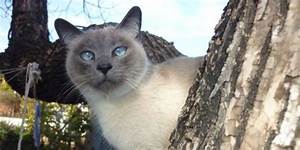
Label: cat